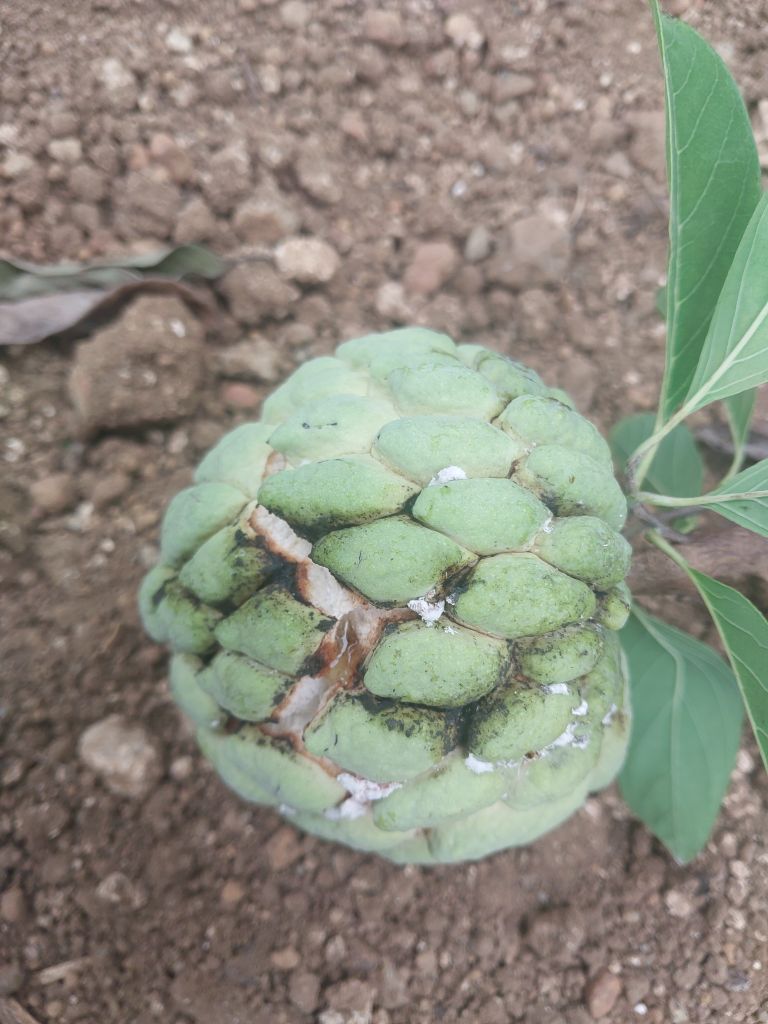
Disease label: Athracnose